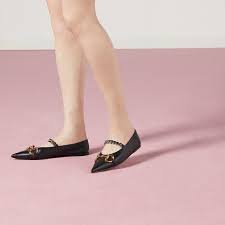
Label: Ballet Flat